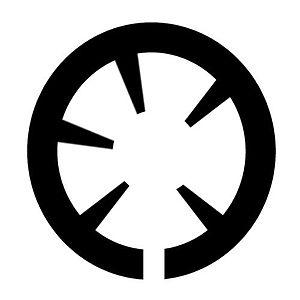
Une wheelhouse est une structure préhistorique de l'âge du fer que l'on trouve en Écosse. Le terme fut inventé en 1855 lors de la découverte d'une ruine par C. Gordon. Celui-ci rapporta qu'elle était sur la côte ouest « environ au niveau de la mer » : on pense qu'il s'agissait de South Uist mais la localisation a été perdue. Sa forme architecturale caractéristique, liée aux complexes maisons rondes, constituait le principal type d'habitations des Hébrides extérieures.